Icelandair

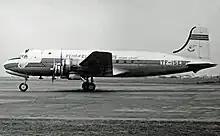
The first Flugfélag Íslands Douglas DC-4, dubbed "Gullfaxi", arriving at London Heathrow Airport in June 1953

Icelandair traces its roots back to 1937, when Flugfélag Akureyrar was founded in Akureyri on the north coast of Iceland. Flight operations started in 1938 with a single Waco YKS-7 configured as a floatplane. In 1939 the airline was grounded when this aircraft was destroyed in a capsizing accident. In March 1940, Flugfélag Akureyrar moved its hub to Reykjavík and moved its operations to fixed-wing seaplane scheduled flights from the Vatnsmýri area, and changed its name to Flugfélag Íslands, where it acquired another Waco aircraft and was relaunched in 1940 as Flugfélag Íslands, which translates as "Flight Company of Iceland". Seaplane flights were operated in the vicinity of Vatnsmýri in Skerjafjörður and Vatnagarðar. Previously, the two unrelated airlines of the same name (Flugfélag Íslands) had existed in the country (from 1919 to 1920, and between 1928 and 1931). For international purposes, the name Iceland Airways was adopted.